Sylvia (2018 film)

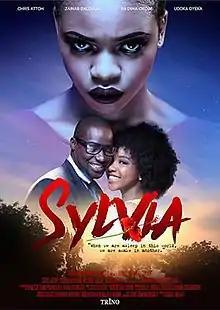

Sylvia is a 2018 Nigerian supernatural thriller film directed by Daniel Oriahi, written by Vanessa Kanu, and produced by Ekene Som Mekwunye for Trino Motion Pictures.